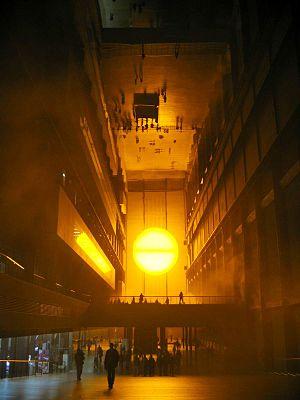
The Weather Project est une installation du plasticien danois Olafur Eliasson exposée à la Tate Modern de Londres en 2003. Elle évoque un grand soleil jaune éclairant la pièce où se tiennent les visiteurs.